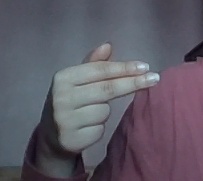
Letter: ghain